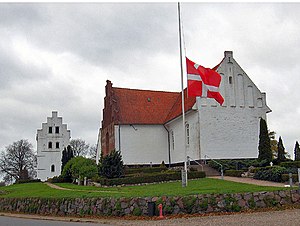
Kerte Kirke / Tårnets placering
Kerte Kirke (set fra øst) med tårnet sydvest for kirken
Kerte Kirke (set fra øst) med tårnet sydvest for kirken
fra øst
Kerte Kirke ligger i den vestlige udkant af landsbyen Kerte ca. 12 km nordøst for Assens i Region Syddanmark.